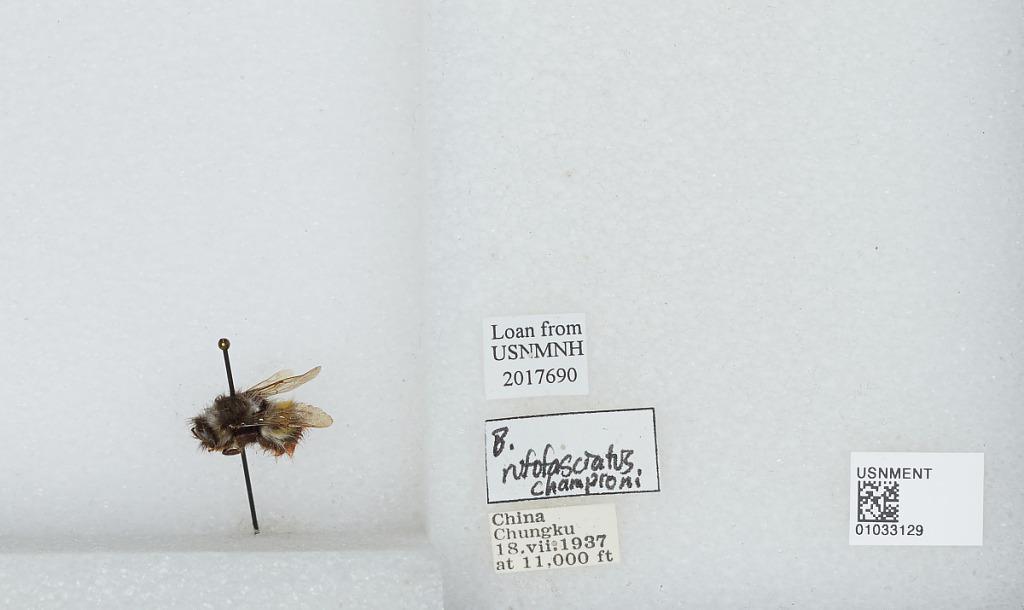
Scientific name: Bombus (Melanobombus) rufofasciatus Smith
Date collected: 1937-7-18
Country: China
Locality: Chungku